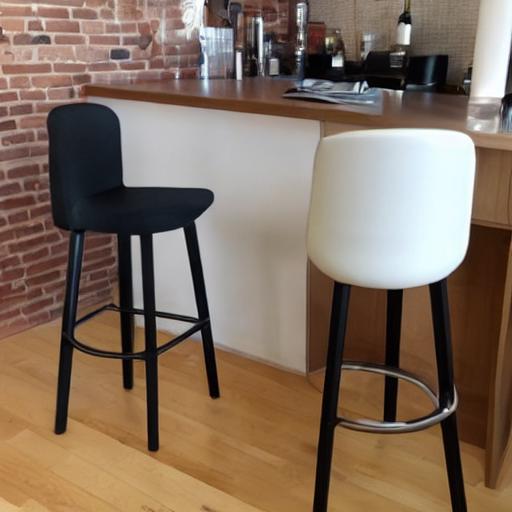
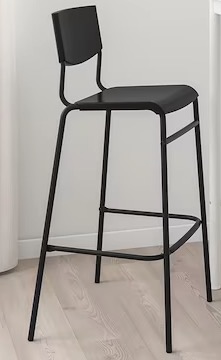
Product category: stool
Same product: no